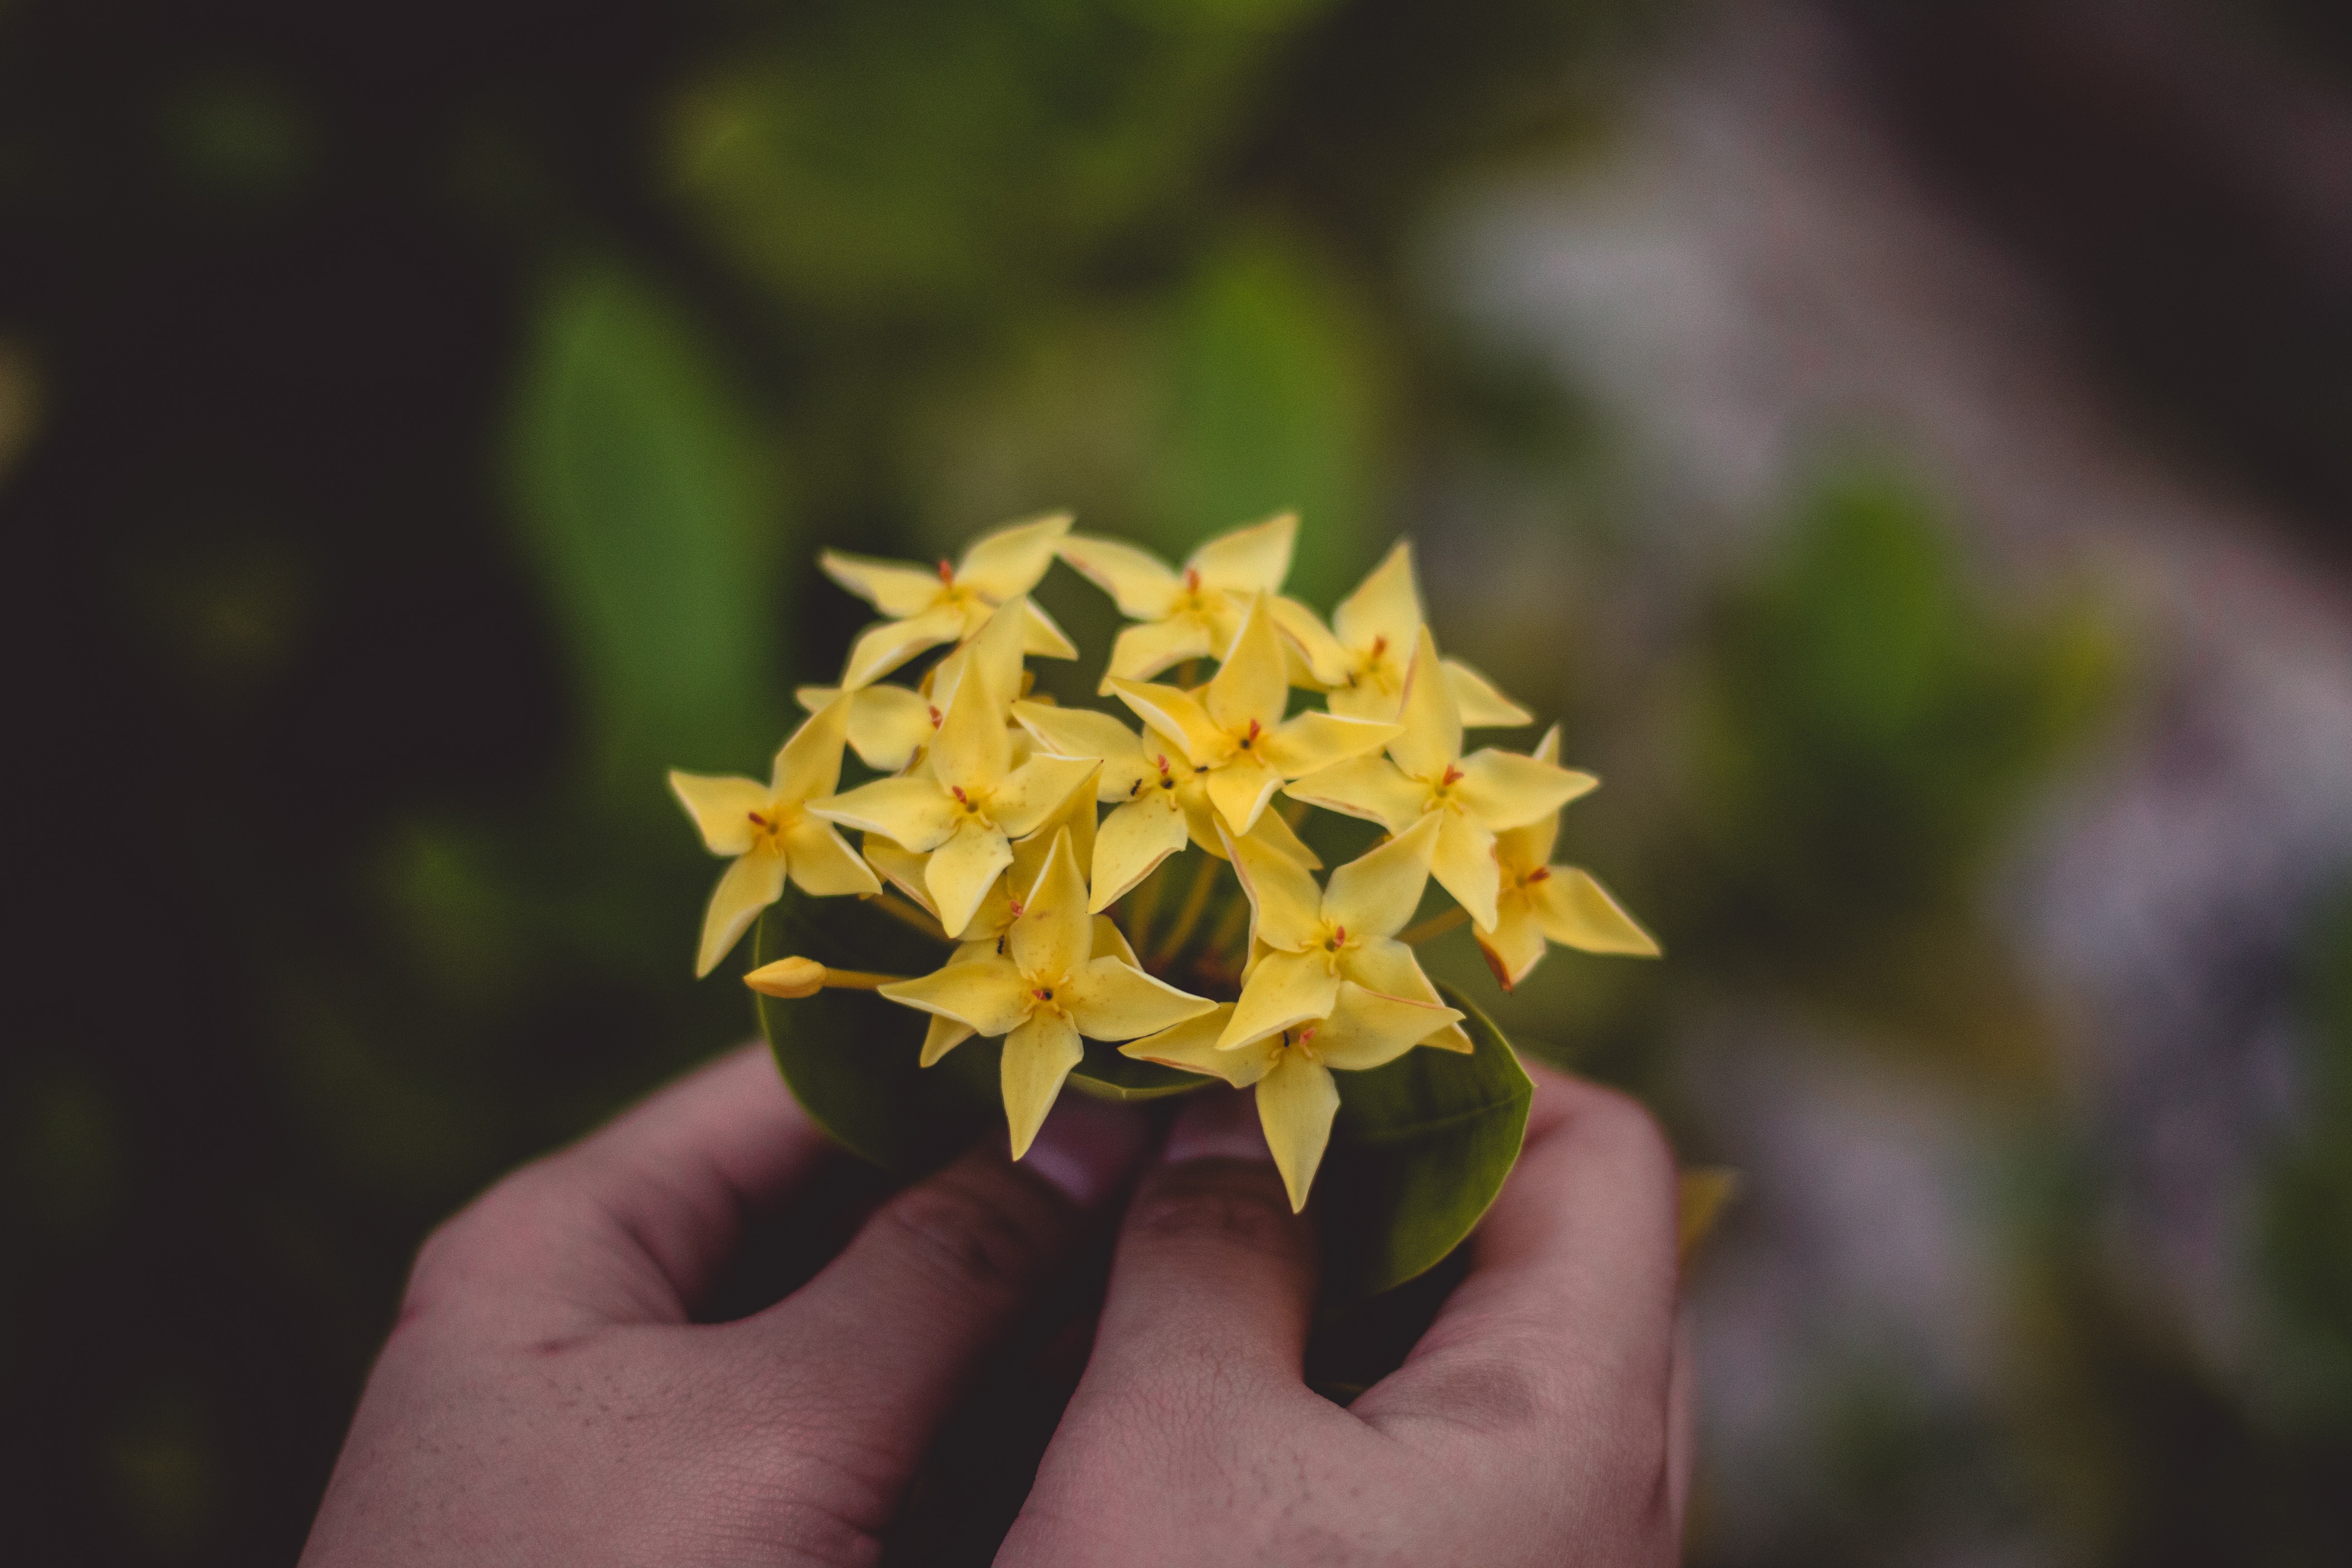
flower, yellow, flora, plant, petal, spring, wildflower, flowering plant, plant stem